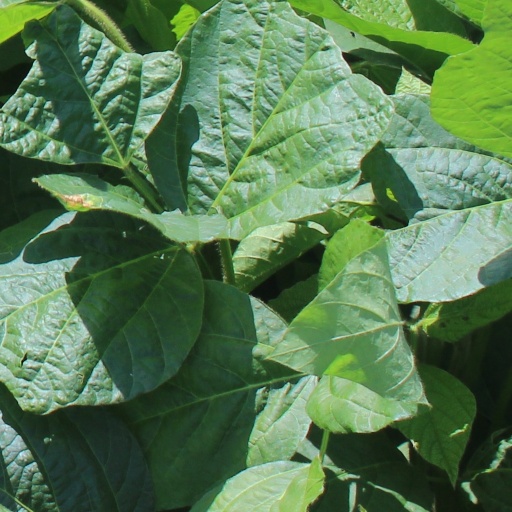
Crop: soybean